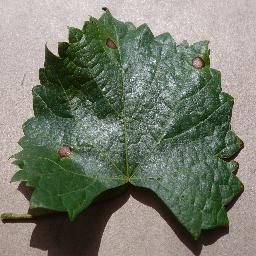
Label: Grape___Black_rot